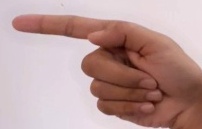
ASL sign: G